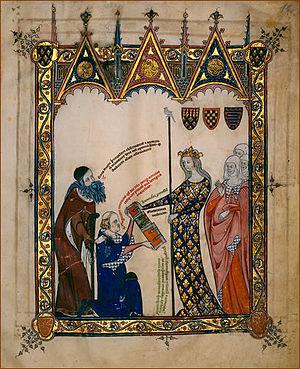
Le titre de reine douairière de France est porté par les veuves des rois de France qui se voient attribuer au décès de leur mari un douaire qui leur assure des revenus et qu'elles conservent jusqu'à leur mort.